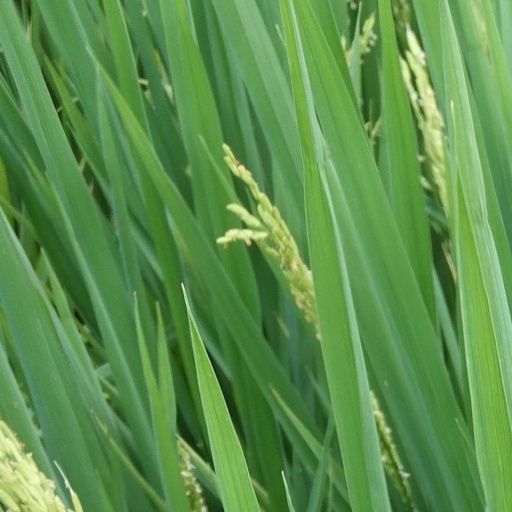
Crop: rice